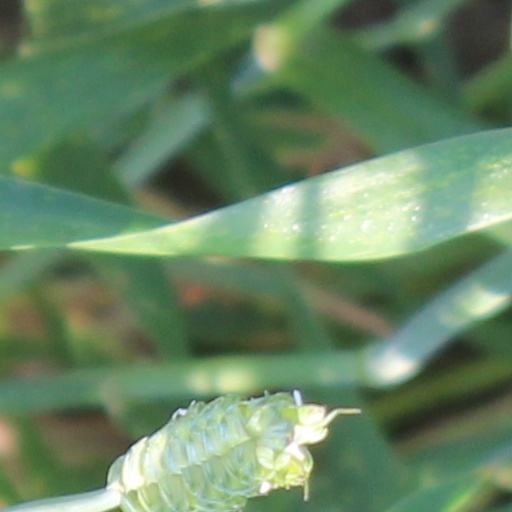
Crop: wheat